Billy Payne (footballer)

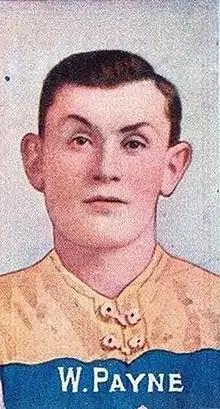
Cigarette card of Payne in 1909

William John Payne (25 December 1881 – 22 July 1967) was an Australian rules footballer who played for Carlton in the Victorian Football League (VFL) during the early 1900s.